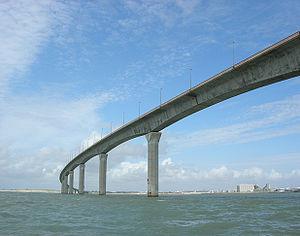
L’île de Ré est une île française située dans le golfe de Gascogne, au large des côtes aunisiennes.